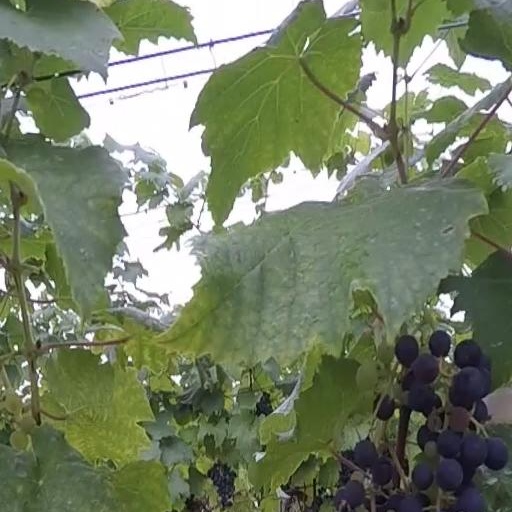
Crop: grape